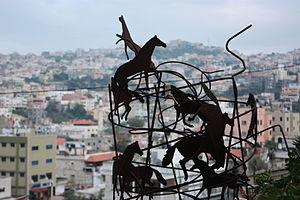
Umm al-Fahm est une ville du District d'Haïfa en Israël comptant une population de 50 015 habitants en 2012, nombre qui passe à 52 096 en 2014, en grande majorité des Arabes israéliens. La ville est située sur la crête de la montagne Umm al-Fahm, son point le plus élevé étant le Mont Iskander, surplombant la région de Wadi Ara. Umm al-Fahm est un point d'attraction social, culturel et économique pour les habitants de cette région qui fait partie du Triangle.